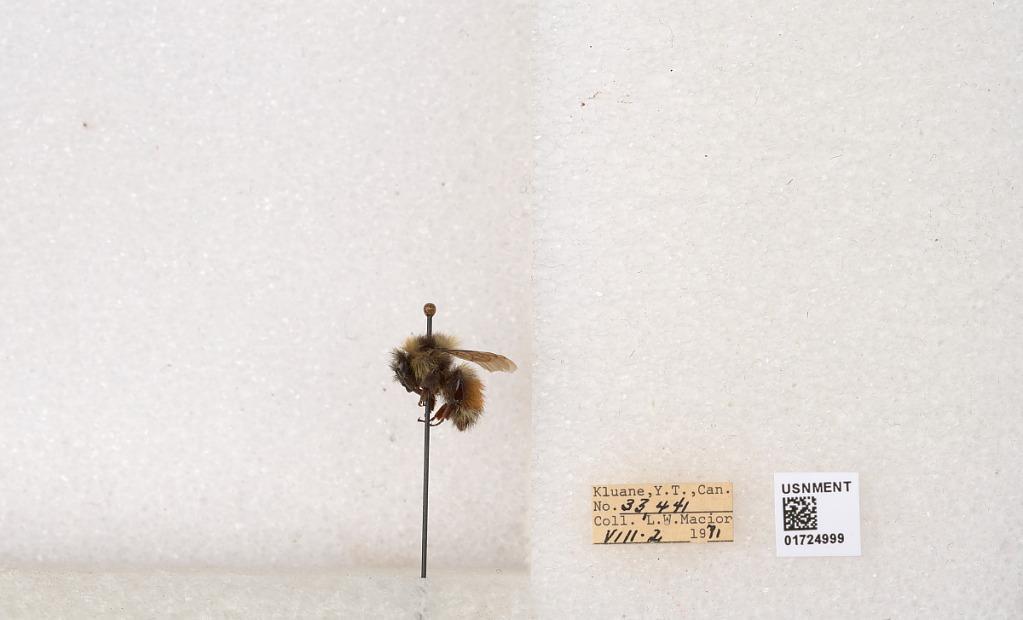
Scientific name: Bombus (Pyrobombus) sylvicola Kirby
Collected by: L. Macior
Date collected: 1971-8-2
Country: Canada
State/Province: Yukon Territory
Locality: Kluane National Park and Reserve
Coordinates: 60.7493, -139.504